Maria Rundell

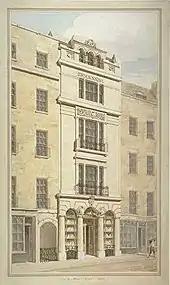
32 Ludgate Hill, the premises of Rundell and Bridge

In 1814 Rundell published her second book, "Letters Addressed to Two Absent Daughters". The work contains the advice a mother would give to her daughters. The reviewer for "The Monthly Review" thought the book was "uniformly moral, and contains some sensible and useful reflections; particularly those on death and on friendship". The reviewer for "The British Critic" thought the work "contains much admirable instruction; the sentiments are always good, often admirable".